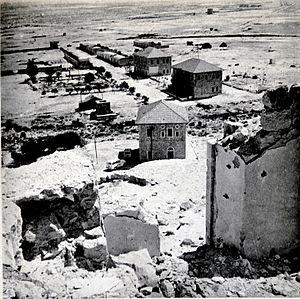
Auja al-Hafir, était un ancien carrefour routier proche de puits d’eau dans le Néguev occidental en Palestine mandataire. C'était un lieu de pâturage traditionnel de la tribu 'Azazme, La frontière entre l’ Égypte et la Palestine ottomane/britannique, à environ 60 km au sud de Gaza, se trouvait là. Aujourd'hui, Nitzana et la base militaire israélienne de Ktzi'ot s'élèvent sur ce site.